City of Dunedin (ship)

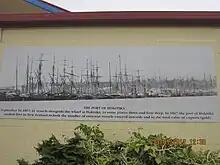
Hokitika in 1868

Her first journey was an excursion for guests of the owners from Port Chalmers to Otago Heads on 5 December 1863. Her first commercial voyage was the following week, sailing from Port Chalmers at 1pm on Wednesday, 9 December. She stopped at Waikouaiti, Moeraki, Oamaru, Timaru, and Akaroa before arriving at Lyttelton on 12 December. She left Lyttelton on 16 December and arrived back at Port Chalmers on the 20th. The proposal was for this to be a prelude to a weekly service between these ports in conjunction with the "Geelong".